H. M. Bateman

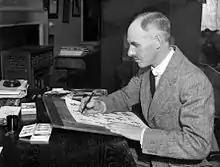
H. M. Bateman working at his home in Reigate, Surrey, 2 December 1931

Henry Mayo Bateman (15 February 1887 – 11 February 1970, Mgarr, Malta) was a British humorous artist and cartoonist.